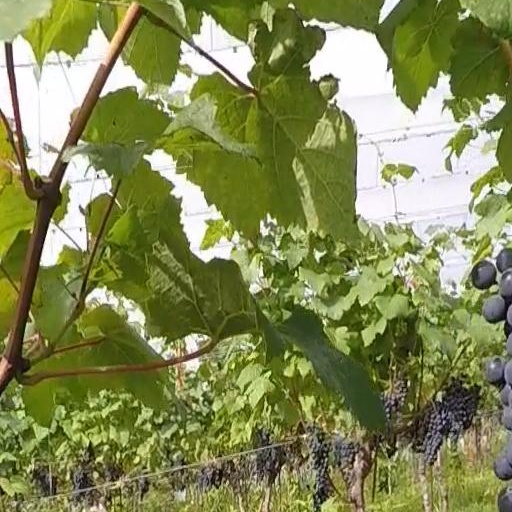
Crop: grape